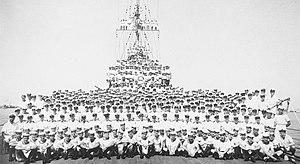
Cette liste dresse les plus grandes catastrophes maritimes pendant la Seconde Guerre mondiale au regard du nombre de victimes. Du fait de son contexte, une Seconde Guerre mondiale sanguinaire entachée de nombreux drames, ces catastrophes resteront longtemps quasi ignorées.
Le HMAS Sydney est un croiseur de la Royal Australian Navy ayant servi entre 1934 et 1941. Le Sydney connaît d'importants succès durant les premières années de la Seconde Guerre mondiale avant de disparaître dans des conditions entourées de mystère. Il coule le 19 novembre 1941 avec tout son équipage de 645 hommes. Ceci représente la plus grande perte humaine sur un navire de guerre australien.